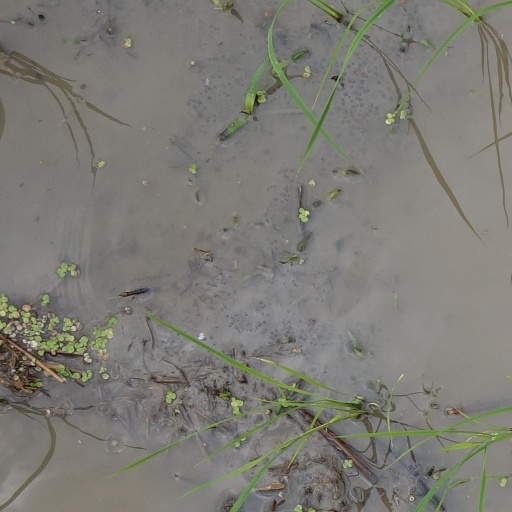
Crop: rice